San Fernando, La Union

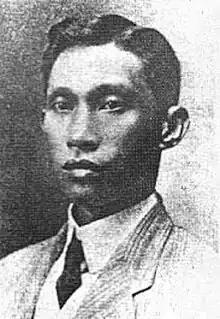
Gen. Manuel Tinio, who led the Philippine revolution in La Union

In June 1572, Spanish conquistador Juan de Salcedo arrived in the area now known as San Fernando, following his successful pacification of native and Japanese settlers in "Aroo" or "Agoho" (present-day Agoo). Miguel de Loarca in 1582 describe the settlement as ""el puerto de Japon"" due to its significance as a Japanese trading post.